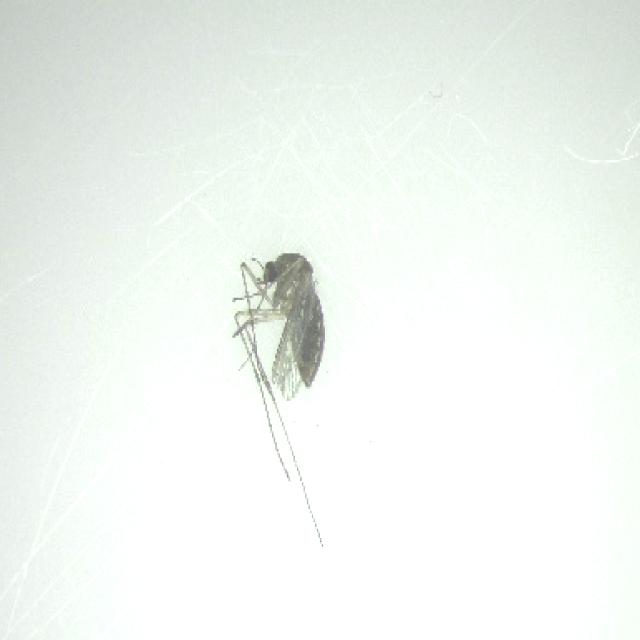
Species: culex_tritaeniorhynchus